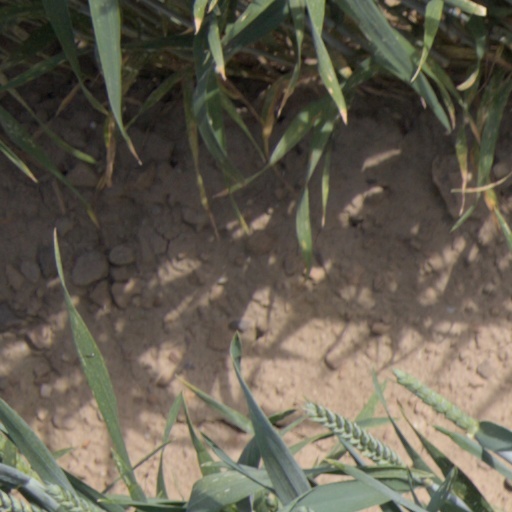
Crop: wheat